Long Walk of the Navajo

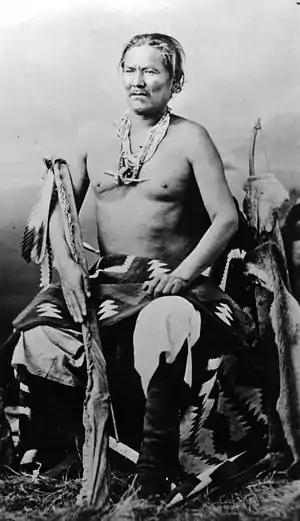
Manuelito, studio portrait, c. 1897

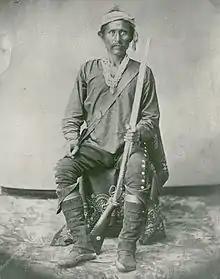
Barboncito, c. 1865

Friction between invading American settlers and Navajo groups was widespread between 1846 and 1863. Manuelito and Barboncito reminded the Navajo that the US Army was sending troops to wage war, that it had flogged a Navajo messenger, and that it opened fire on tribal headsman “Agua Chiquito”, during talks for peace. They argued that the army had refused to bring in feed for their animals at Ft. Defiance, took over the prime grazing land, and killed Manuelito's livestock there. On April 30, 1860, Manuelito and Barboncito with 1,000 Navajo warriors attacked the fort and almost took control.